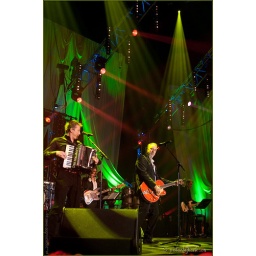
TV registratie van de Top 2000 in Concert - editie 2009Heineken Music Hall AmsterdamRadio 2 en Ned. 3 - NPS